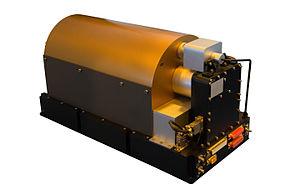
Maser passif spatial à hydrogène utilisé par l'ESA dans les satellites Galileo comme horloge maître pour un système de temps embarqué. Cette horloge atomique utilise la transition ultra stable à 1,420,405,751.7667 hertz (Hz) dans un atome d'hydrogène pour mesurer le temps à 0,45 nanosecondes près sur 12 heures. Une erreur de temps d'une nanoseconde ou 1 milliardième de seconde (10−9 ou 1/1,000,000,000 s) produit une erreur de position de 29,9792458 cm (11,8 in) sur la surface de la Terre. poids
Le segment spatial du système de positionnement Galileo est constitué par les satellites fournissant le signal permettant aux utilisateurs de déterminer leur position. Le segment spatial est en cours de déploiement et il comprend en configuration opérationnelle, vers 2020, trente satellites. Pour mettre au point ce nouveau système de navigation l'Agence spatiale européenne agissant pour le compte de l'Union européenne, promoteur de Galileo a lancé entre 2005 et 2008 deux satellites expérimentaux de type GIOVE destinés à tester les algorithmes de calcul puis quatre satellites IOV entre 2011 et 2012 pour valider l'ensemble du système. Le déploiement des premiers satellites opérationnels débute en août 2014. avec la mise en orbite par une fusée Soyouz-Fregat d'une paire de satellites FOC et se poursuit à un rythme annuel de 4 à 6 satellites.